Finnish Evangelical Lutheran Mission

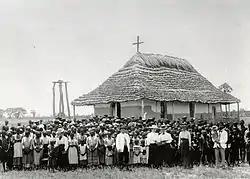
Missionary Rautanen (front center) in Olukonda, 1899

The best-known Finnish missionary in Namibia was , a nickname given to Martti Rautanen. From 1880, Rautanen worked in Olukonda at one of the first mission stations to the Ovambo people. He initiated the building of the first church in Ovamboland in 1889, and he translated the Bible into Oshindonga, a dialect of Oshivambo.